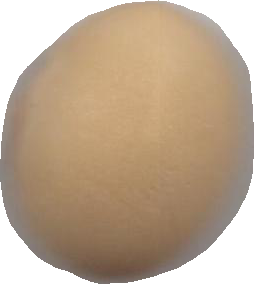
Variety: Grobogan